Psy

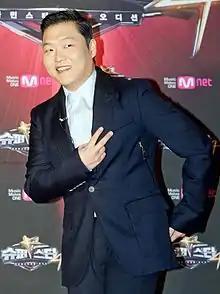
Psy in March 2012, during a press conference for the Korean television show "Superstar K4"

In 2002, Psy participated in the Mnet Music Video Festival performing the song “Killer”, a song made by Shin Hae Chul featuring him.